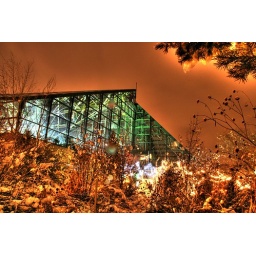
Mazria Greenhouse in orange and green